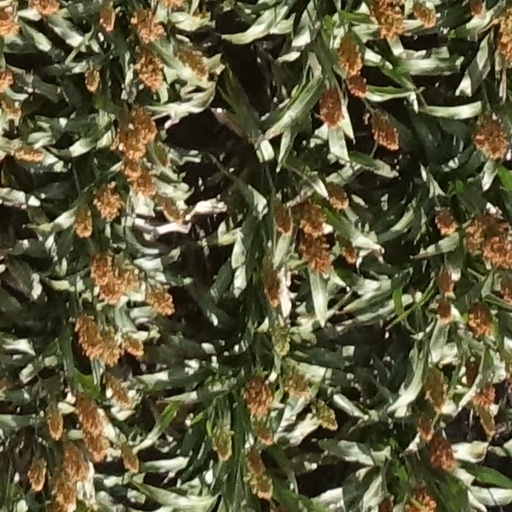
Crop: sorghum